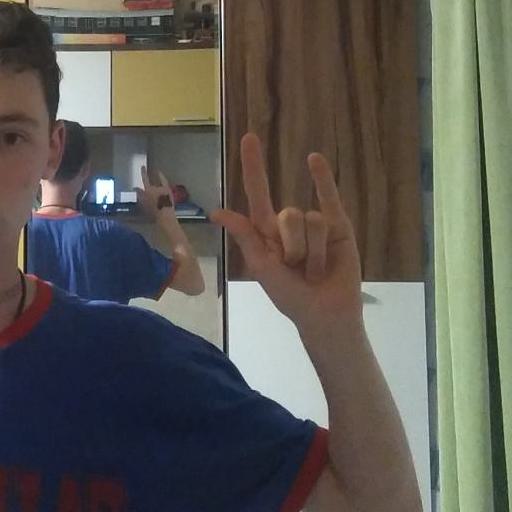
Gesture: rock